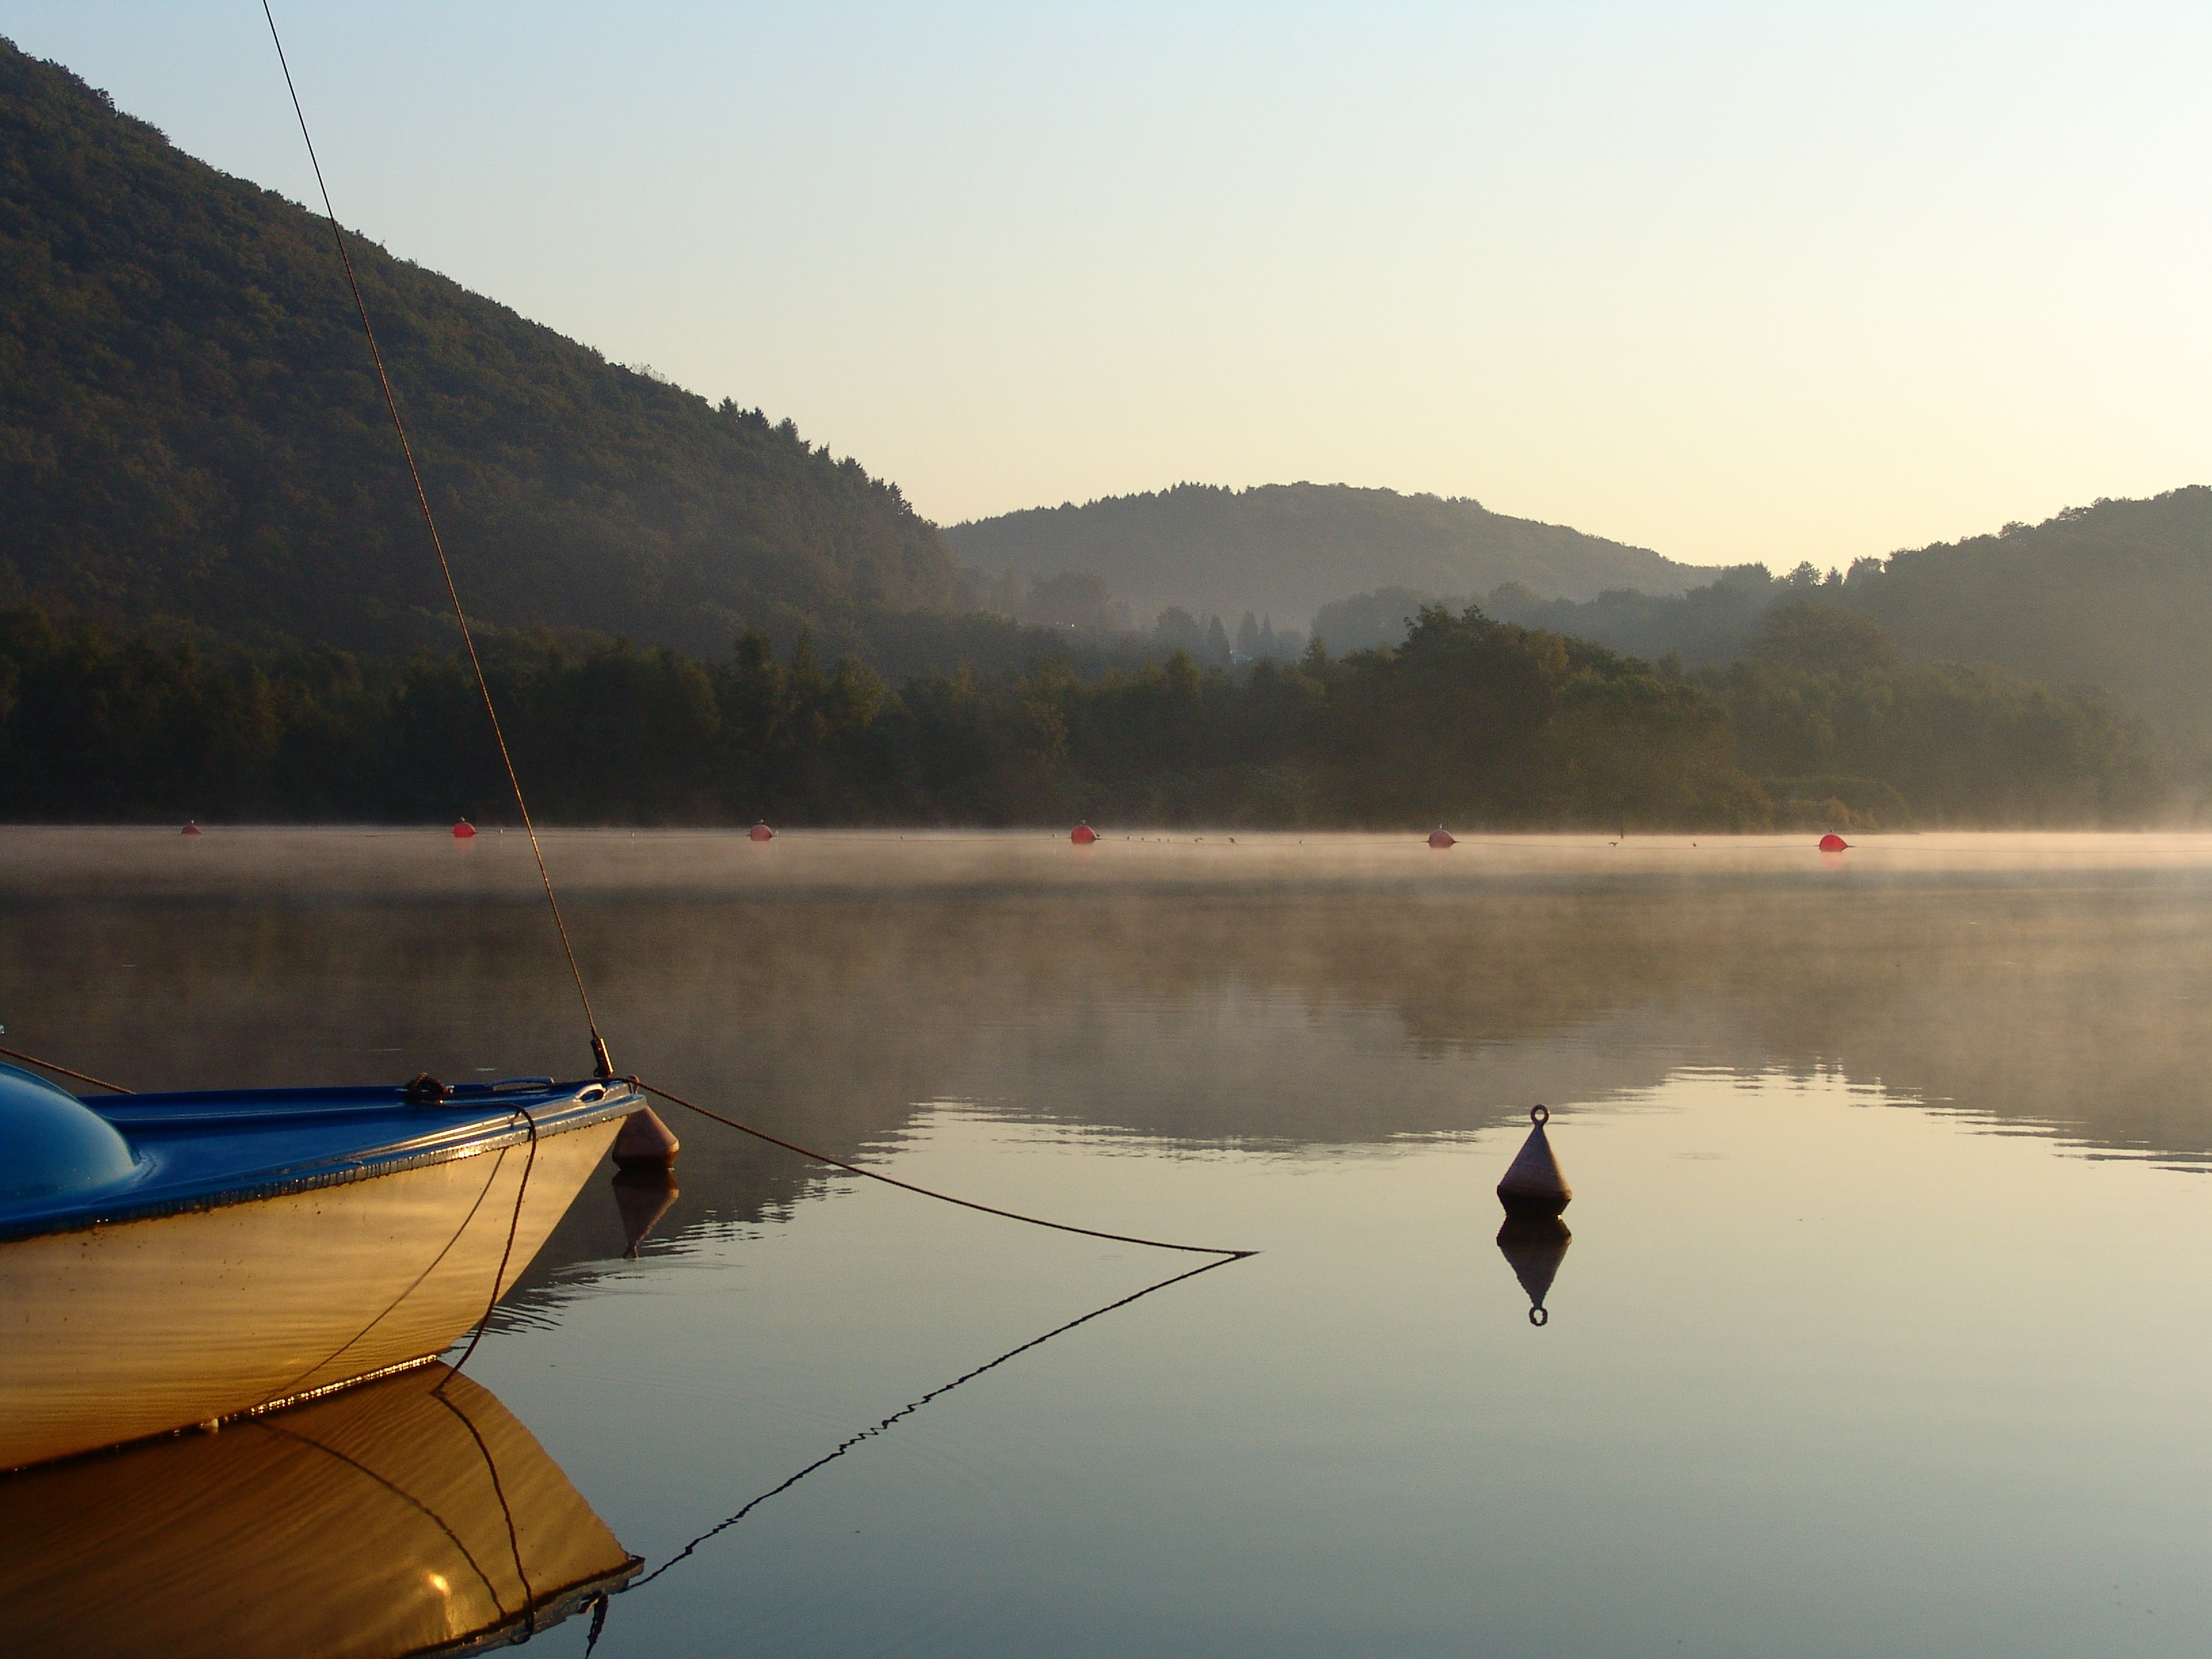
water, sunrise, boat, morning, lake, river, boot, reflection, vehicle, reservoir, body of water, boating, loch, morgenstimmung